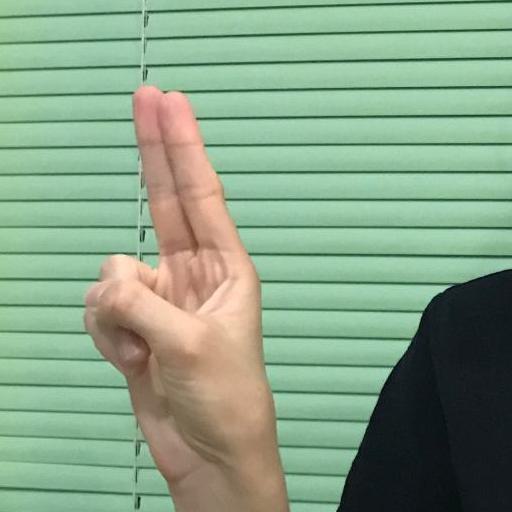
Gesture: two_up